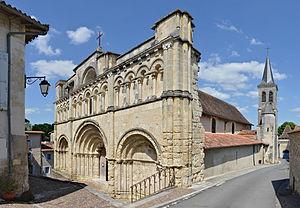
Extérieur de l'église Saint-Jacques (XIIe siècle) d'Aubeterre, Charente, France
Aubeterre-sur-Dronne est une commune du Sud-Ouest de la France, située dans le département de la Charente.
Cet article recense les monuments historiques de la Charente, en France.